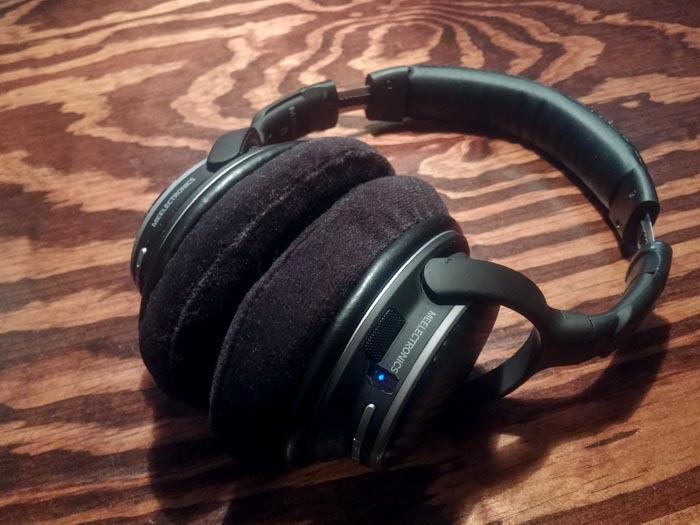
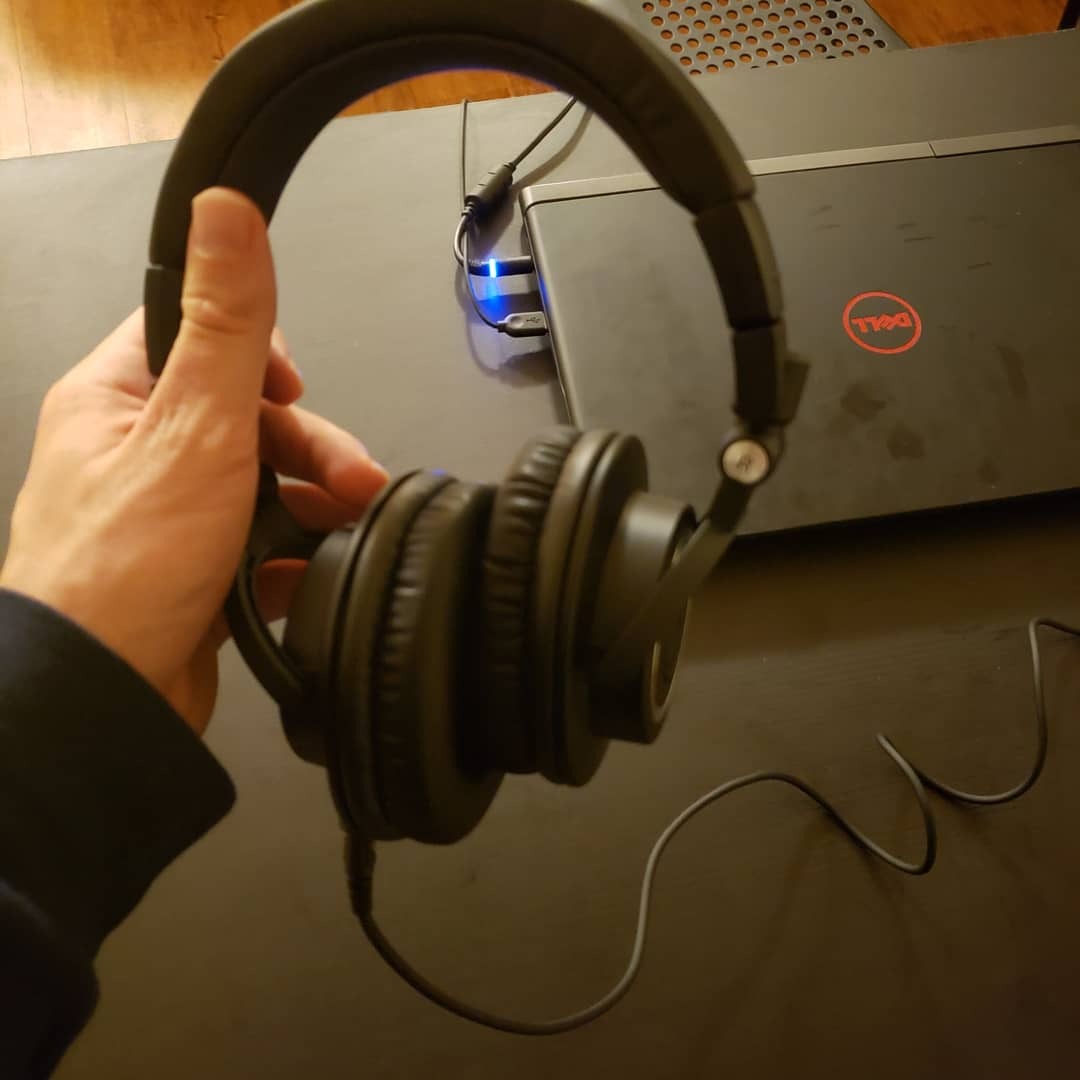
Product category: headphones
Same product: no